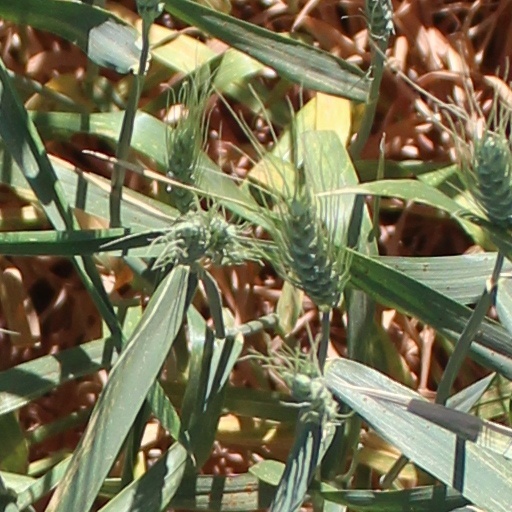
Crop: wheat